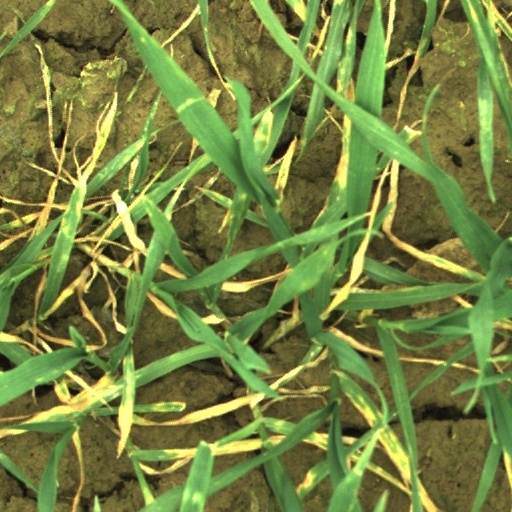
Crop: wheat